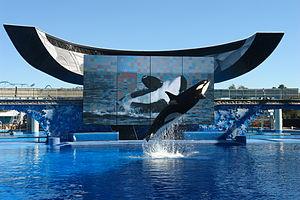
SeaWorld est une chaîne commerciale de parcs à thème spécialisés dans le monde marin appartenant à l'entreprise américaine SeaWorld Parks & Entertainment. Les parcs SeaWorld présentent au public une grande diversité d'animaux marins et exploitent des mammifères marins, comme les orques, les bélugas, les grands dauphins et les otaries, au travers de spectacles. Les parcs SeaWorld proposent également des montagnes russes et des manèges, comme le Kraken et le Manta à Orlando ou le Steel Eel et le Great White à San Antonio. L'attraction Journey to Atlantis, des montagnes russes aquatiques, peut être retrouvée au sein des trois parcs.